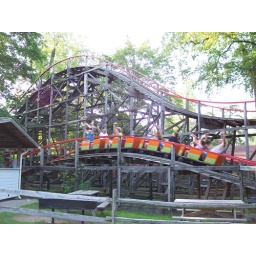
Ron in blue shirt